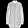
Label: Coat